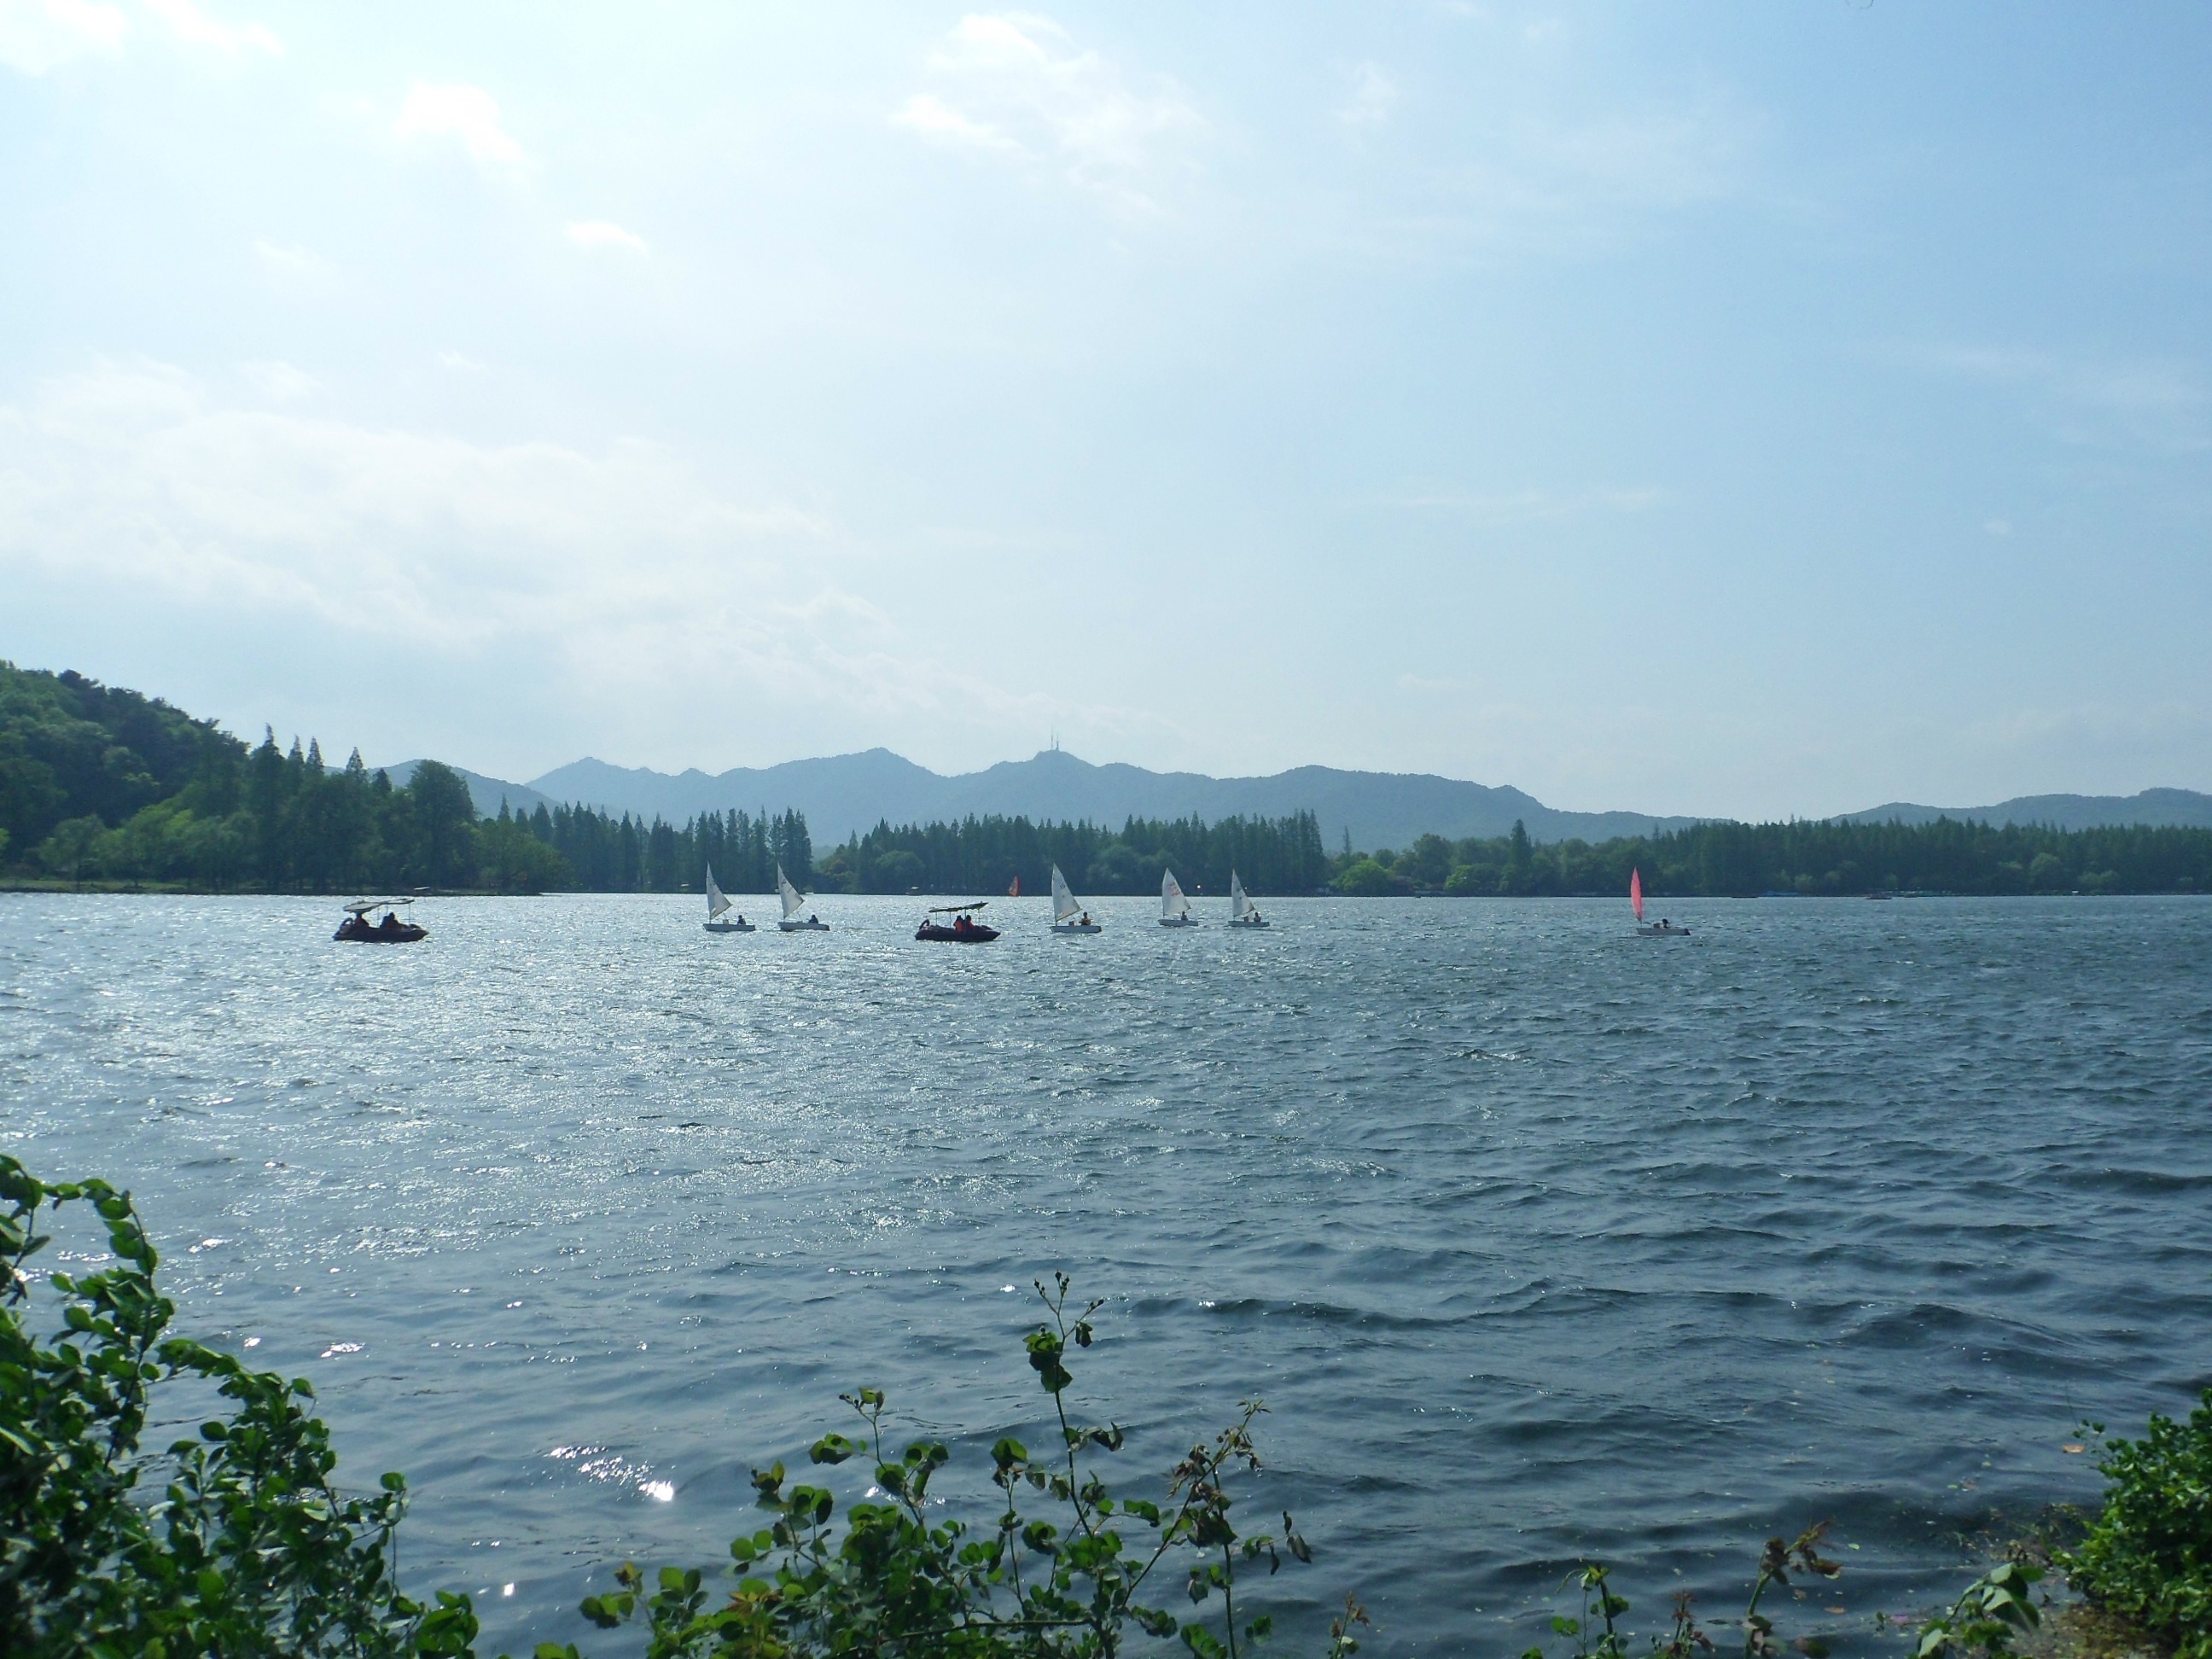
sea, water, boat, lake, river, vehicle, bay, reservoir, body of water, blue sky, boating, loch, white cloud, west lake, hangzhou